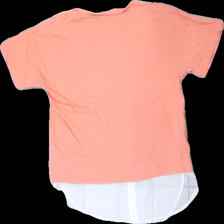
View: back
Type: T-shirt
Category: Children
Brand: Lindex
Colors: Pink, White, Black
Material: 100% Cotton
Pattern: Other
Cut: Long
Size: 146
Season: All
Damage location: top center
Price range: 50-100
Recommended usage: Reuse